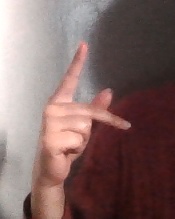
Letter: dha